San Pedro department, Paraguay

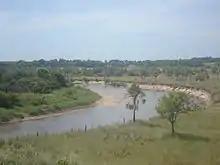
Yhaguy river

The rivers: Ypané, Jejuí Guazú, Aguaraymi, Aguaray Guazú, Maduvirá and Tacuatí cross the entire department.